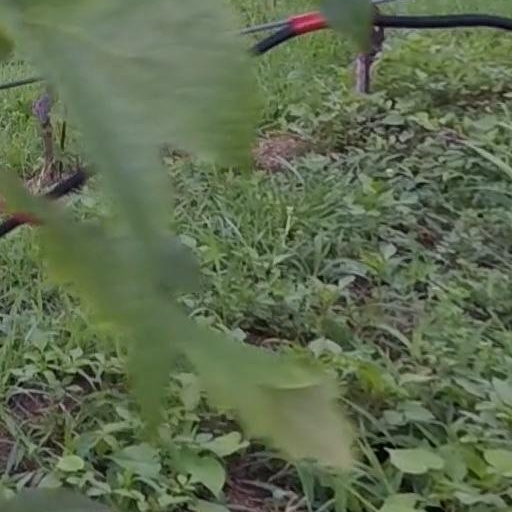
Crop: grape